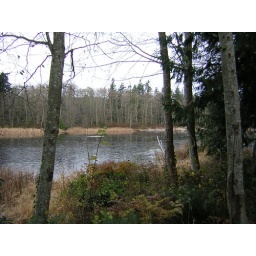
Sometimes the lake never froze over completely, leaving a pool for the water birds.